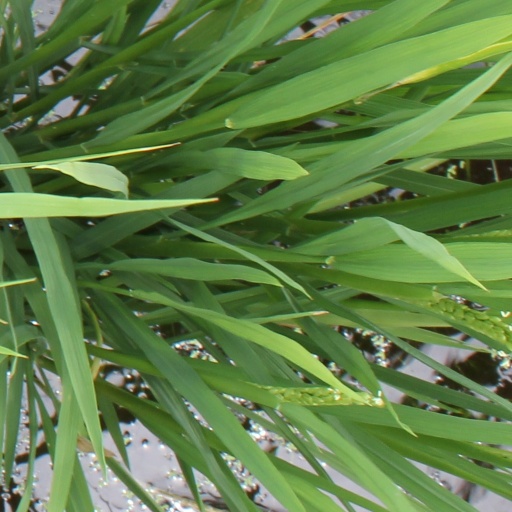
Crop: rice